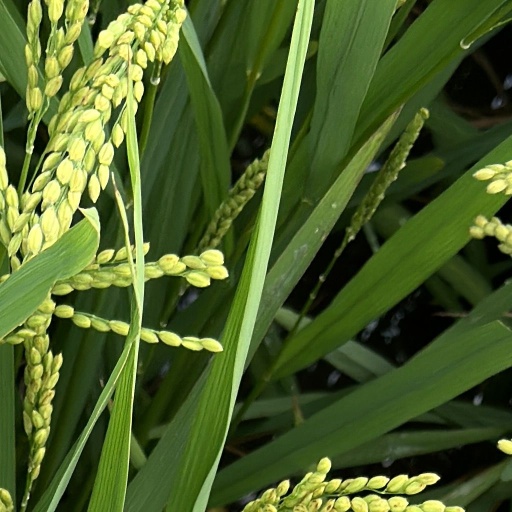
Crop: rice